Kenya in World War II

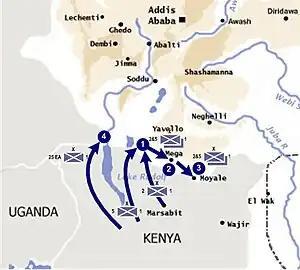
British foray into Italian Ethiopia, early 1941

While the feared large-scale invasion did not occur, smaller incursions into Kenya were conducted in concert with similar operations against Sudan. In the summer of 1940, Kenya saw combat between Commonwealth forces and Italy. The first action of the East African Campaign was the Italian bombing of the South Rhodesian air base at Wajir on 13 June.